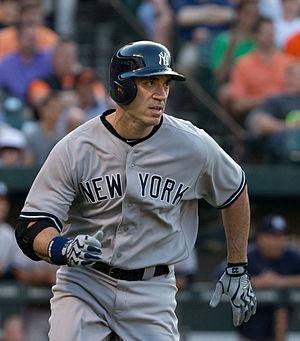
Travis Lee Hafner est un ancien joueur de la Ligue majeure de baseball. Il évolue de 2002 à 2013 et joue 10 de ses 12 saisons avec les Indians de Cleveland.